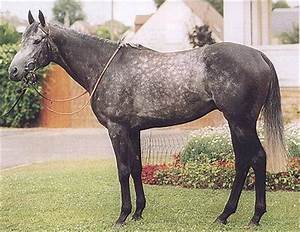
Label: horse